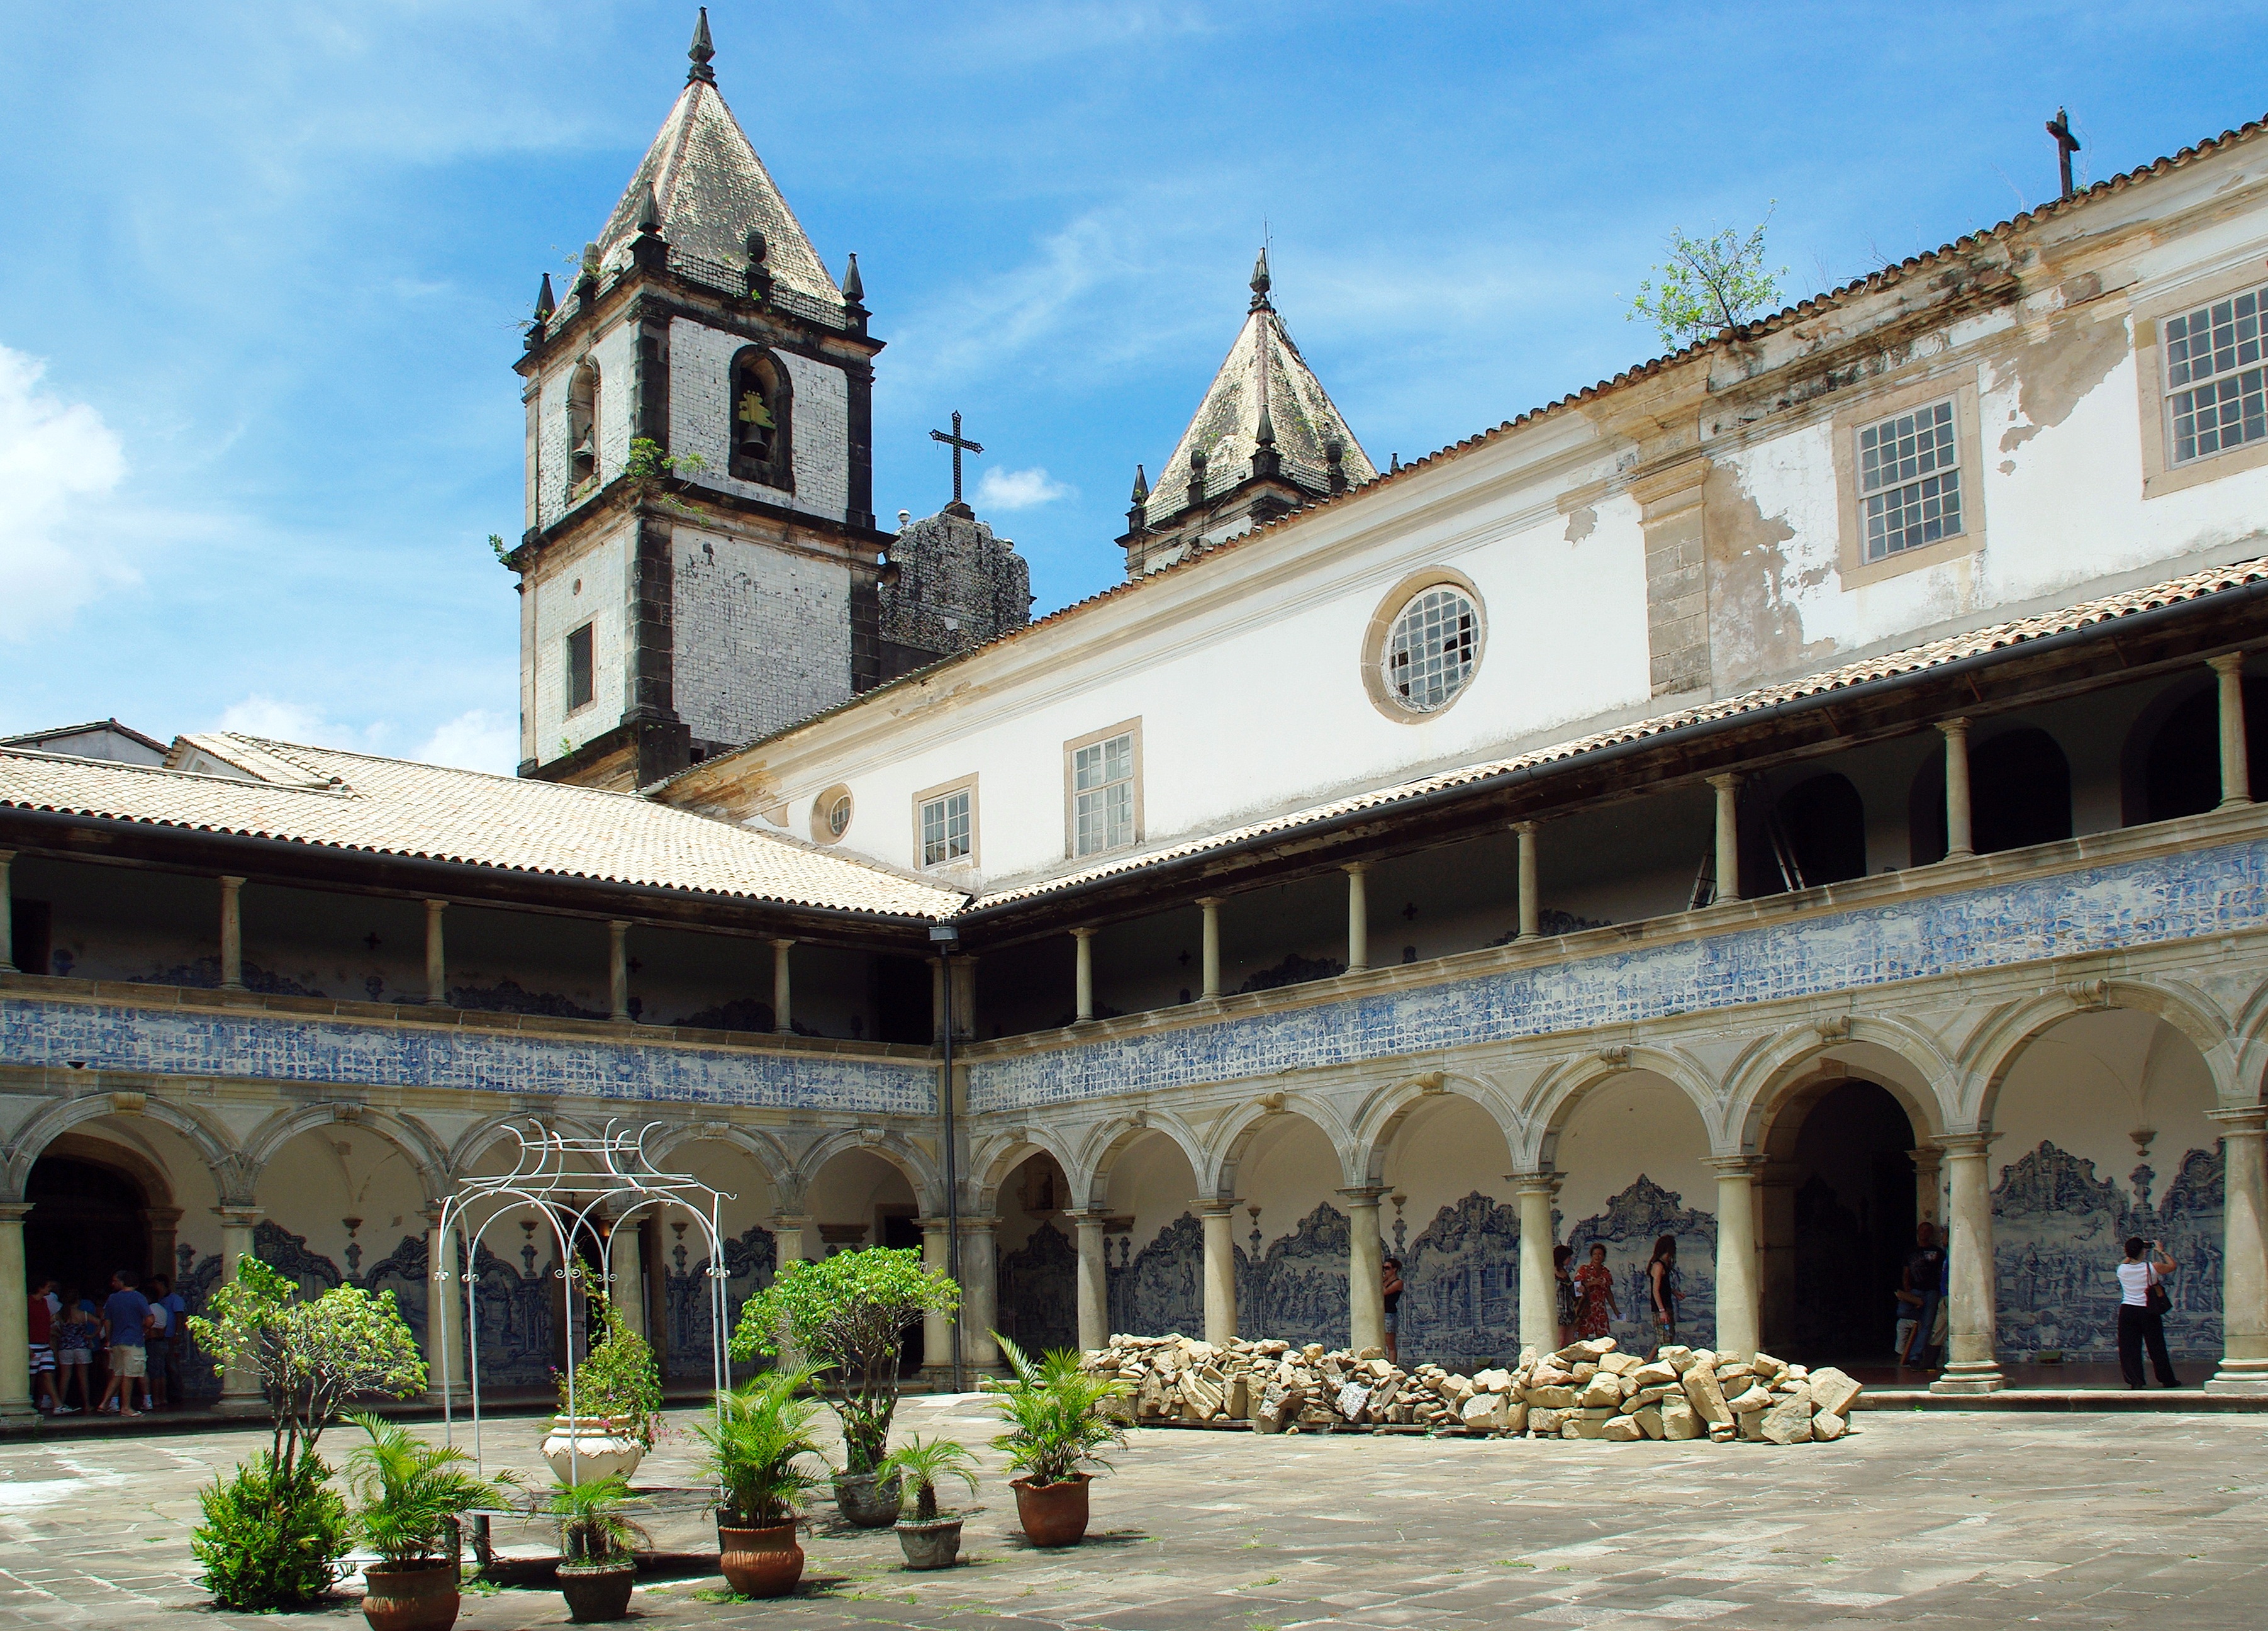
architecture, town, building, palace, plaza, landmark, facade, church, tourism, place of worship, bell tower, monastery, synagogue, bahia, cloister, estate, convent, brazilwood, historic site, ancient history, sao francisco, azulezos